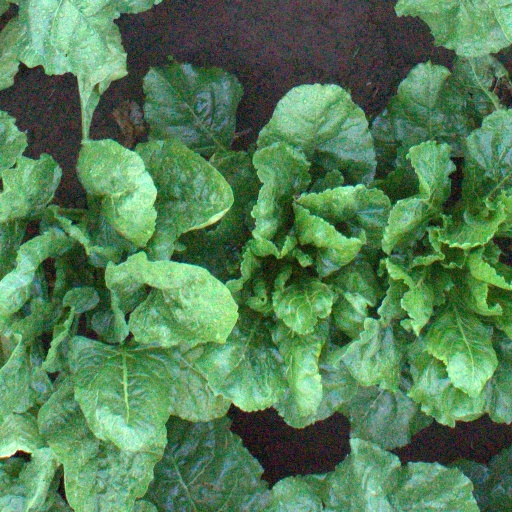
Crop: sugar beet